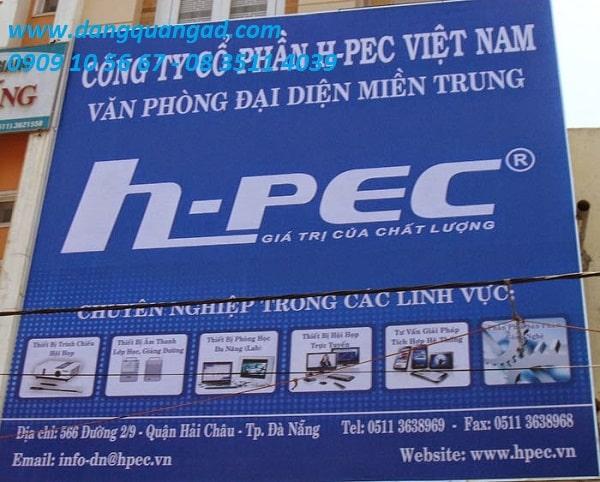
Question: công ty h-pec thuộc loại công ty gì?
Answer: thuộc loại công ty cổ phần